Parcel stamp

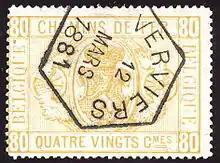
A Belgian railway parcel stamp from the 1879-82 series used in 1881 at Verviers.

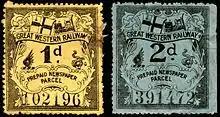
British Great Western Railway newspaper parcel stamps. These are regarded as cinderella stamps.

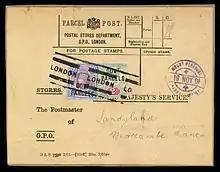
A British 1901 parcel label with two Victorian stamps overprinted Govt. Parcels.

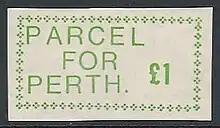
A British 1971 private parcel stamp from the 1971 Postal Strike.

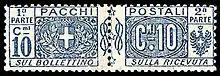
An Italian 10c parcel stamp in two pieces marked "pacchi postali".

In philately a parcel stamp is a stamp specifically issued to pay the fee for the transport of a parcel through the postal system and usually marked as such. It is to be distinguished from a postage stamp used to pay the cost of posting a parcel, although there may no practical distinction as far as the sender is concerned. Parcel stamps issued by governments have the same status in philately as postage stamps, but parcel stamps issued by private railway companies or road carriers are regarded as cinderella stamps and many parcel stamps are also railway stamps.